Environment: real
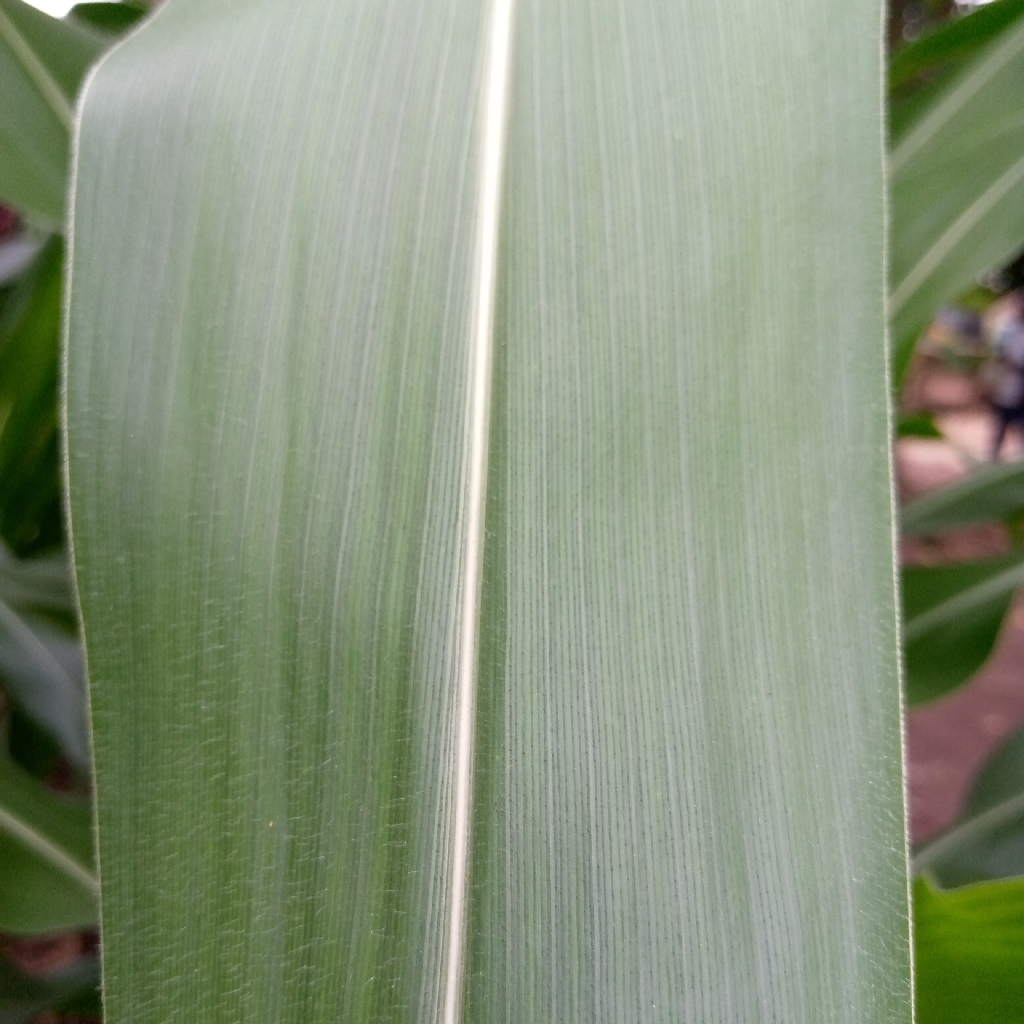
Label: healthy